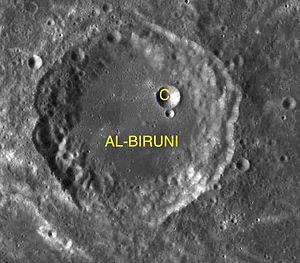
Al-Biruni est un cratère d'impact sur la face cachée de la Lune. Le nom fut officiellement adopté par l'Union astronomique internationale en 1970, en référence à al-Biruni.